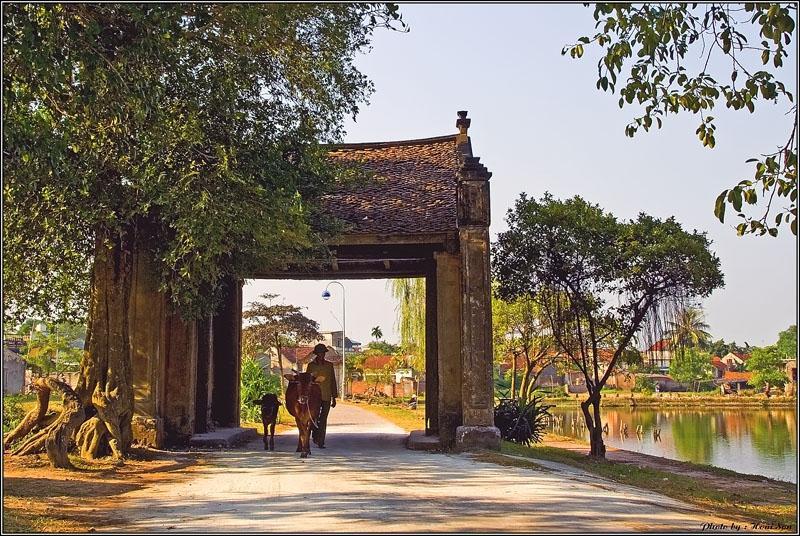
có một người đàn ông đang dắt theo những con bò